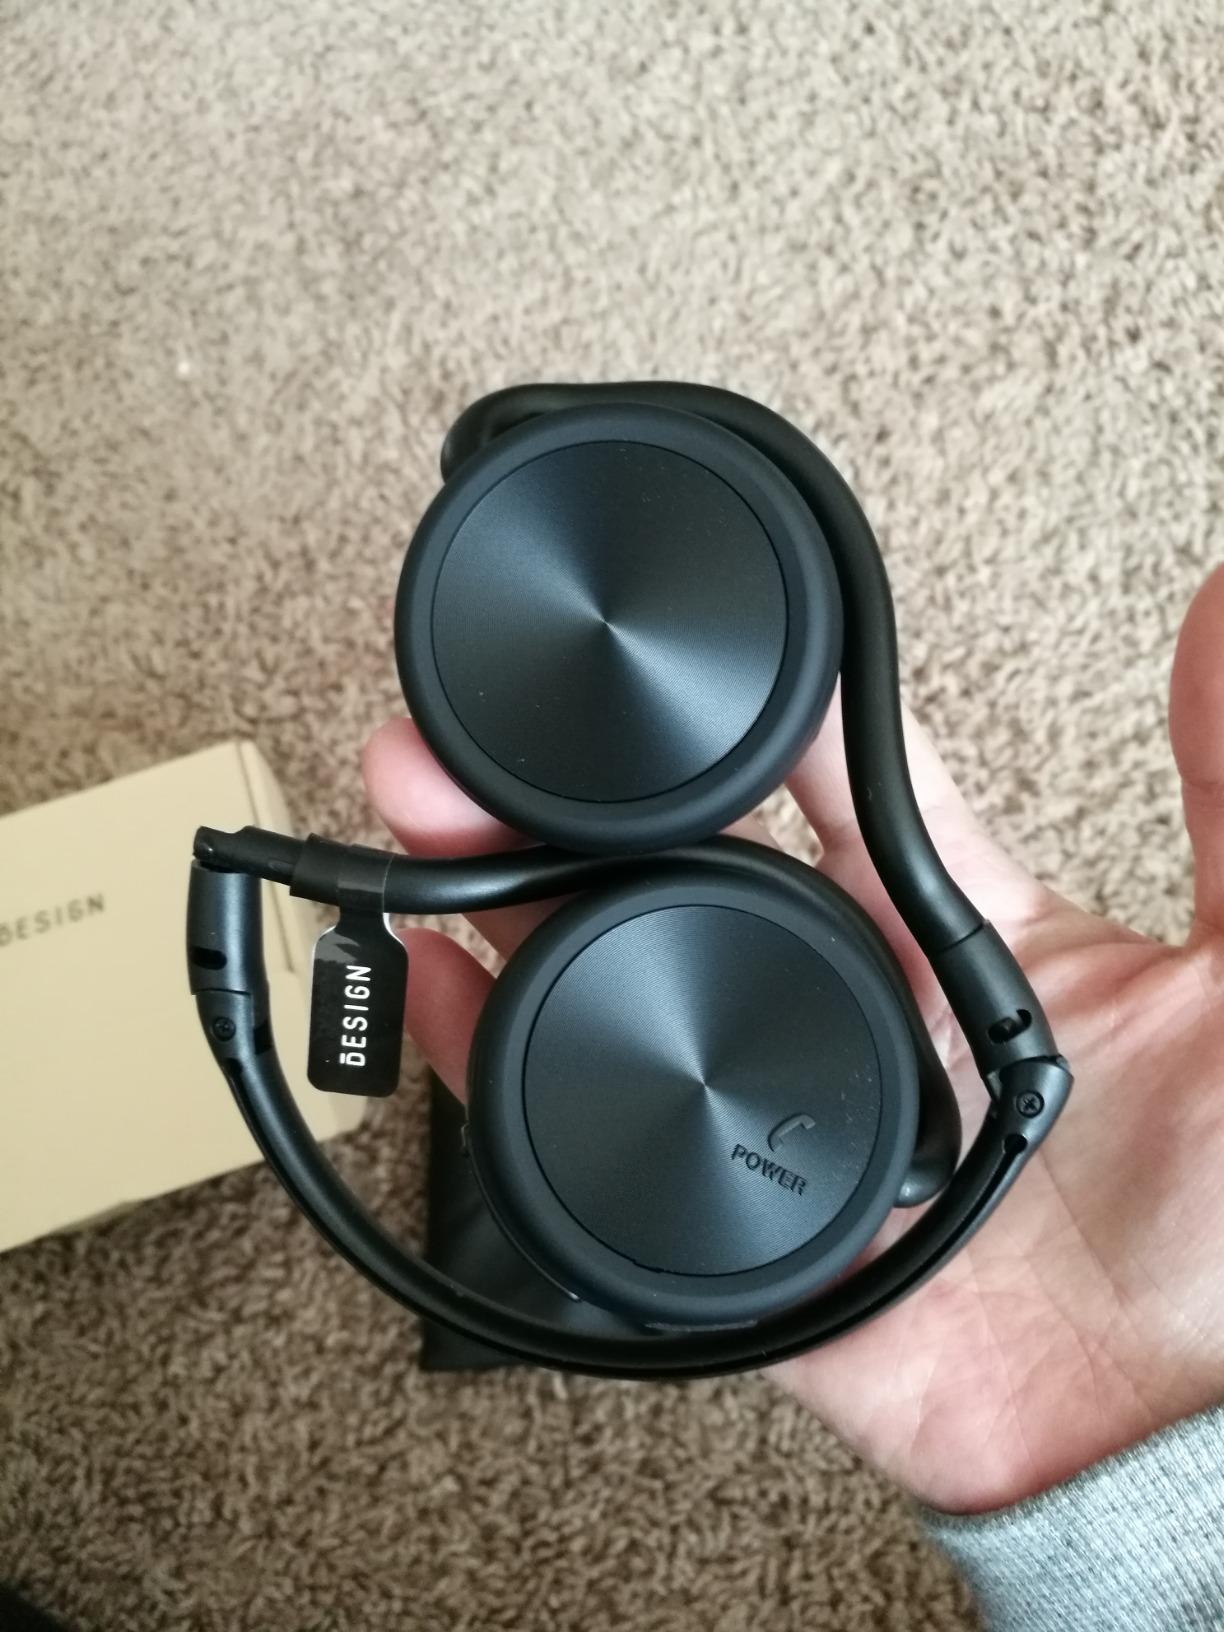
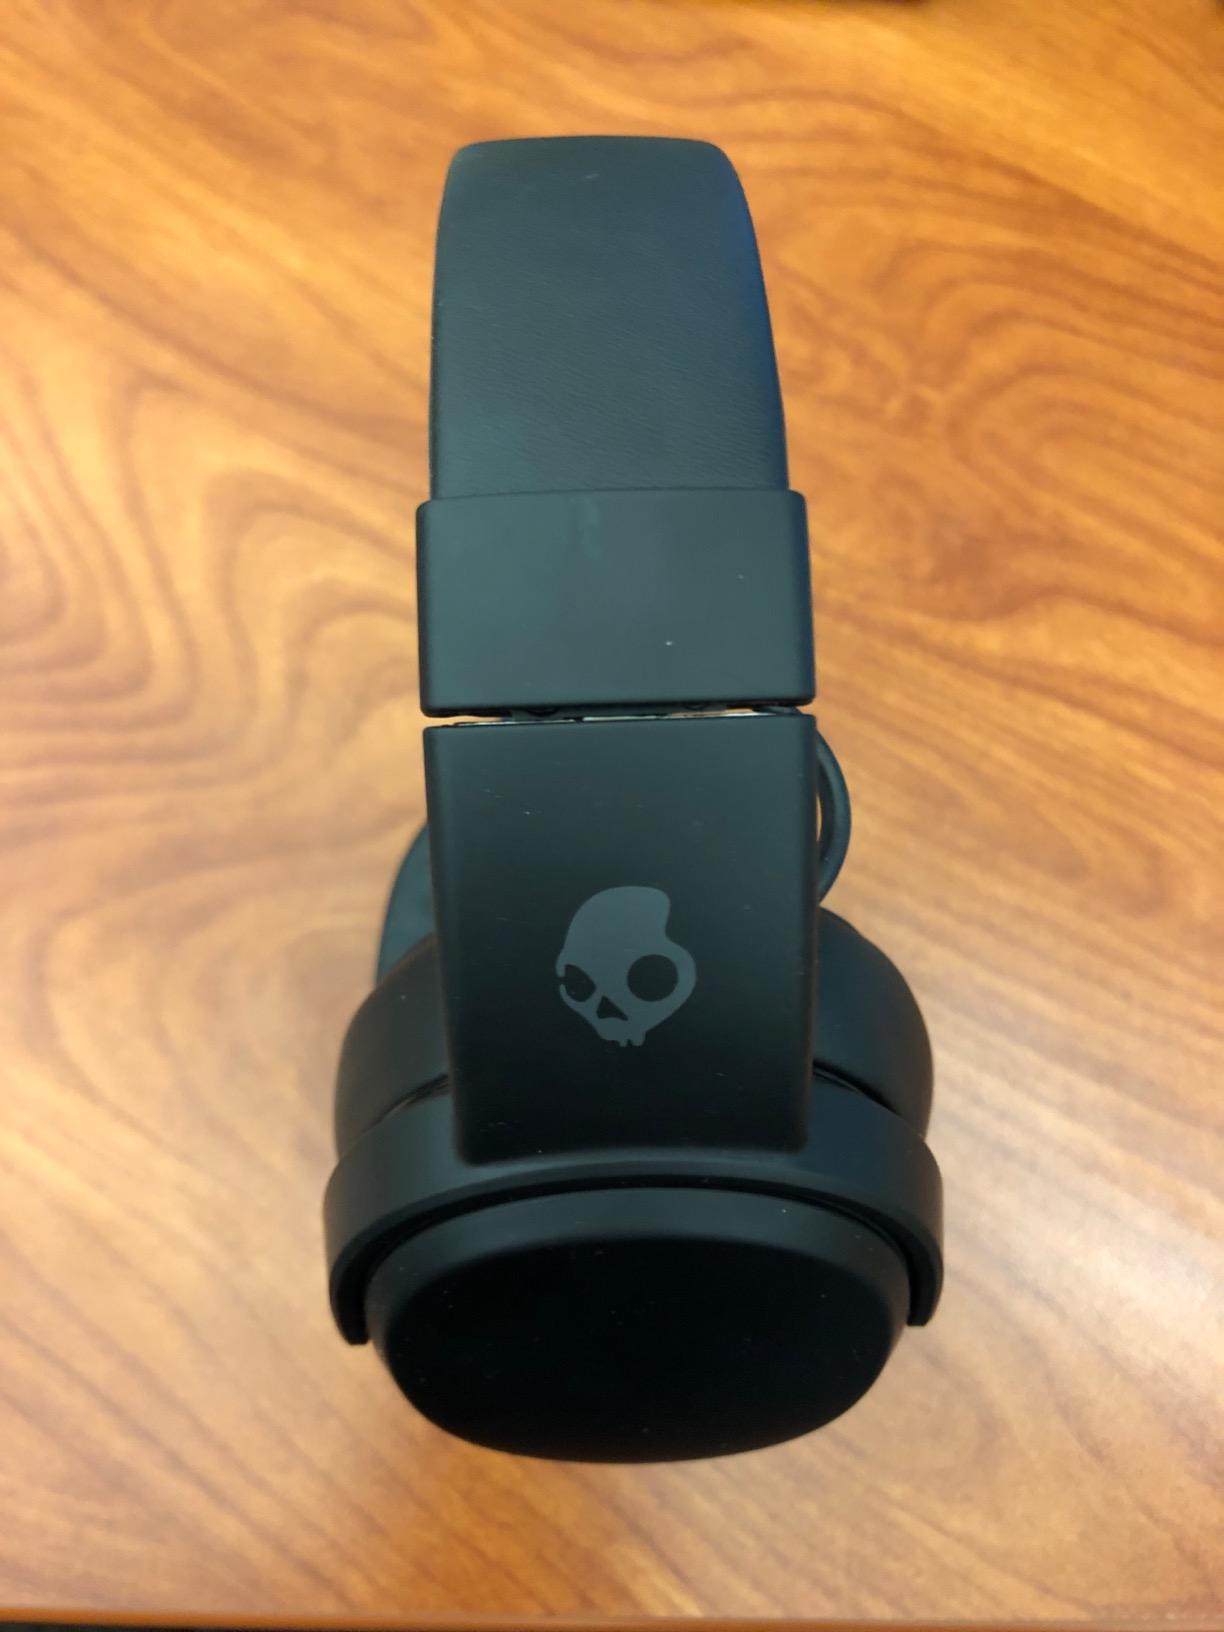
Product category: headphones
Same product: no